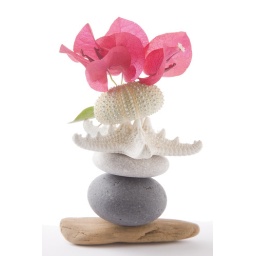
Pile of tropical shells and flowers over white